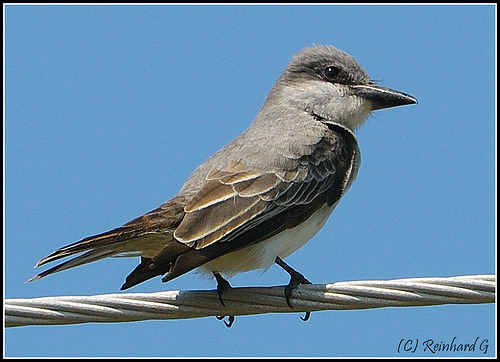
the bill is stout, pointed and black, the head wings and tail are grey and the belly is white.
the bird is grey with a white belly and black tarsals and feet.
this bird has a grey throat, back and rump, white belly, and grey coverts and secondaries with cream along their edges.
this is a grey bird with brown on the wingbars and a dark grey crown.
this bird has a speckled belly and breast with a short pointy bill.
this brown bird with a white breast is standing gracefully on top of a string
this particular bird has a white belly and black and gray breast and black bill
this bird is grey with white and has a long, pointy beak.
this bird has a black crown and white throat
this bird has a small body but a larger head in relation, with a flat, small bill.
Species: Gray Kingbird